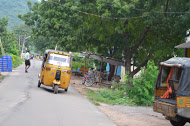
Vehicle type: Auto Rickshaws